Vaux-de-Cernay Abbey

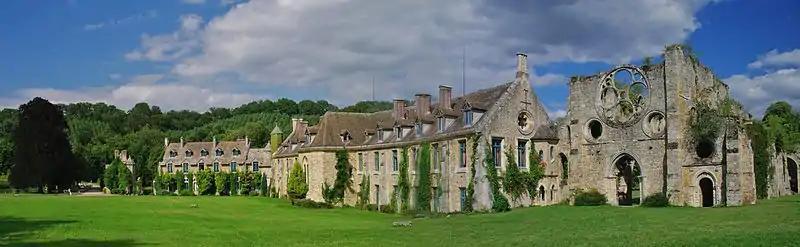
2008 view from the grounds

After passing through various hands, in the 1880s the abbey site was bought by Charlotte de Rothschild, who stabilized the ruins of the church and commissioned the Rothschild family architect Félix Langlais to restore the 17th-century abbey building with interiors emulating the chapterhouse, which had remained intact. She used it for a summer home, with stables for her thoroughbreds on the grounds. Her grandson Baron Henri de Rothschild inherited the property in 1903 and further updated the residence; he it was the site of his experiments in child nutrition.